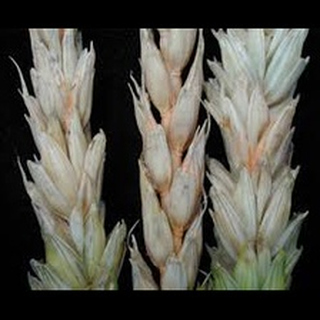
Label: wheat_fusarium_head_blight